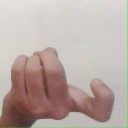
अक्षर: ज